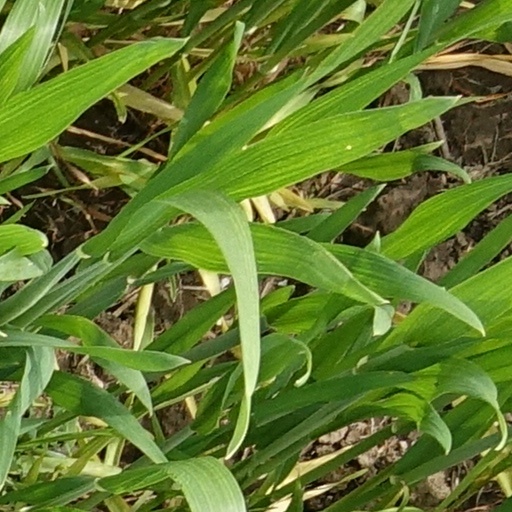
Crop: wheat